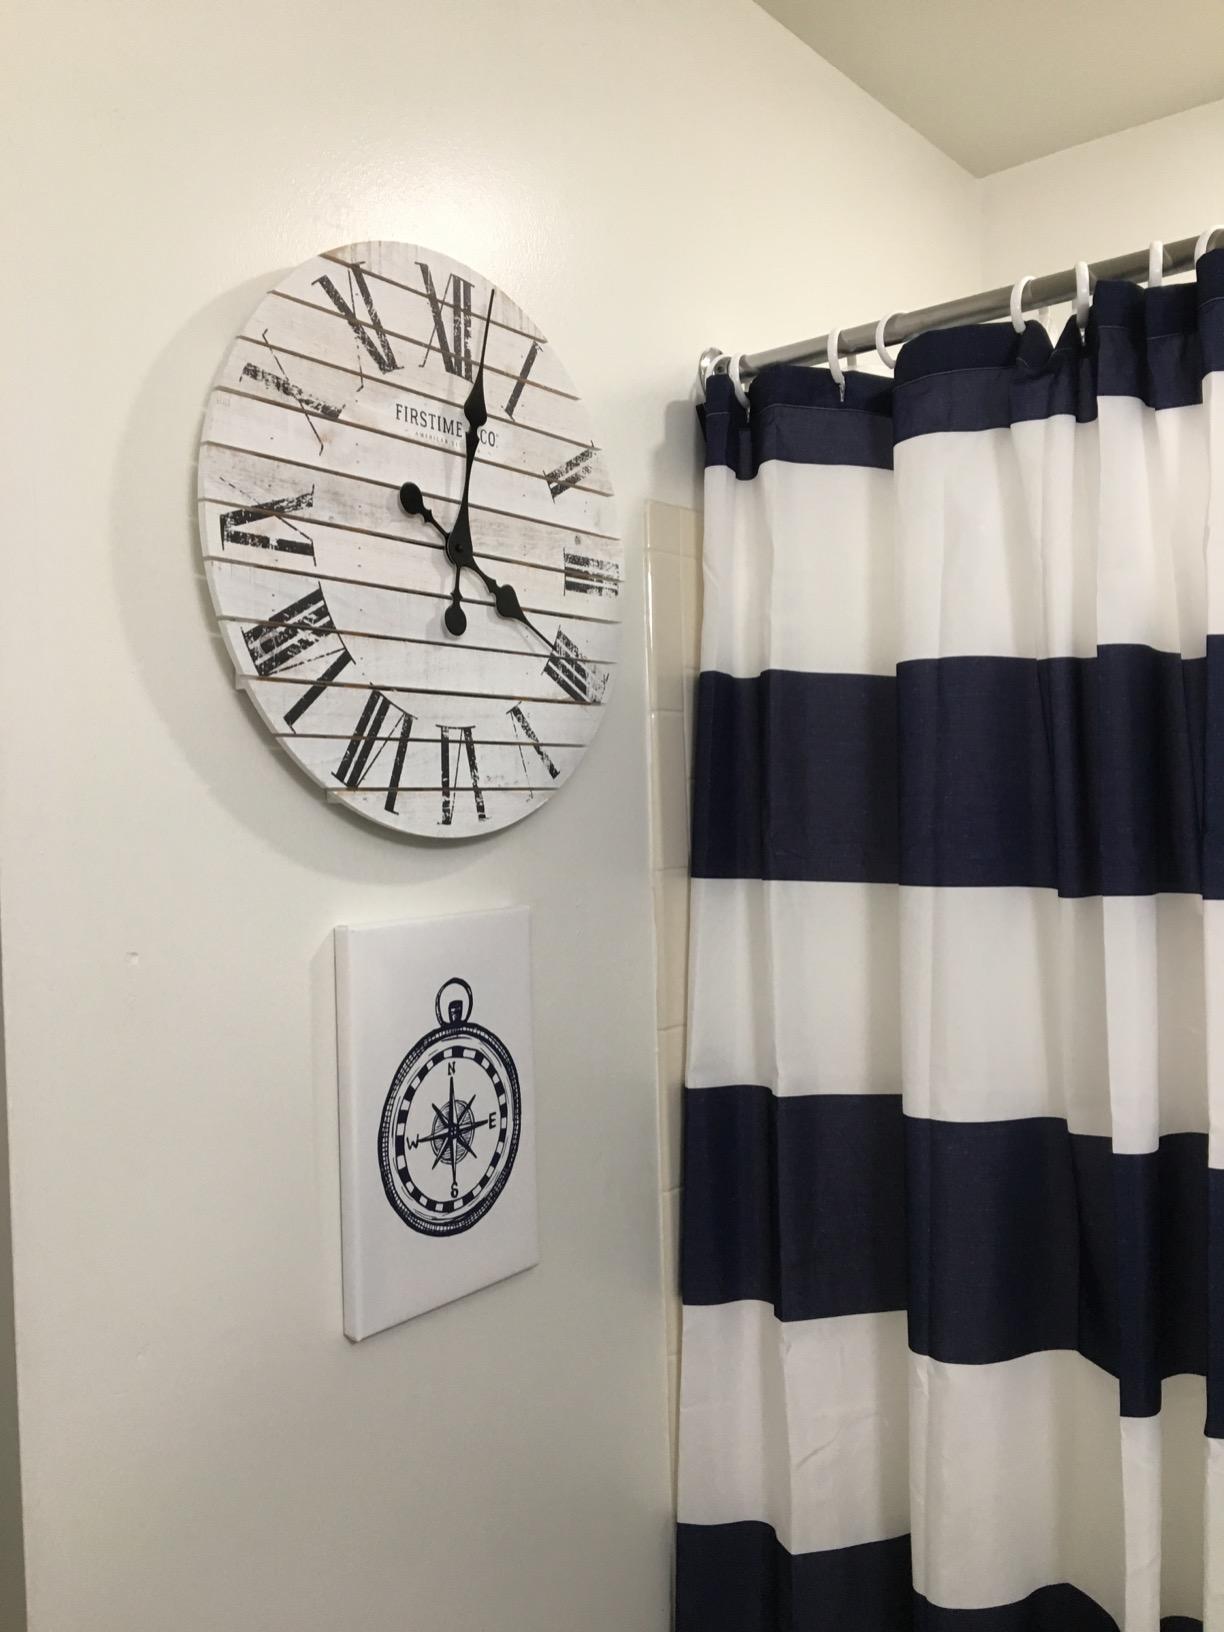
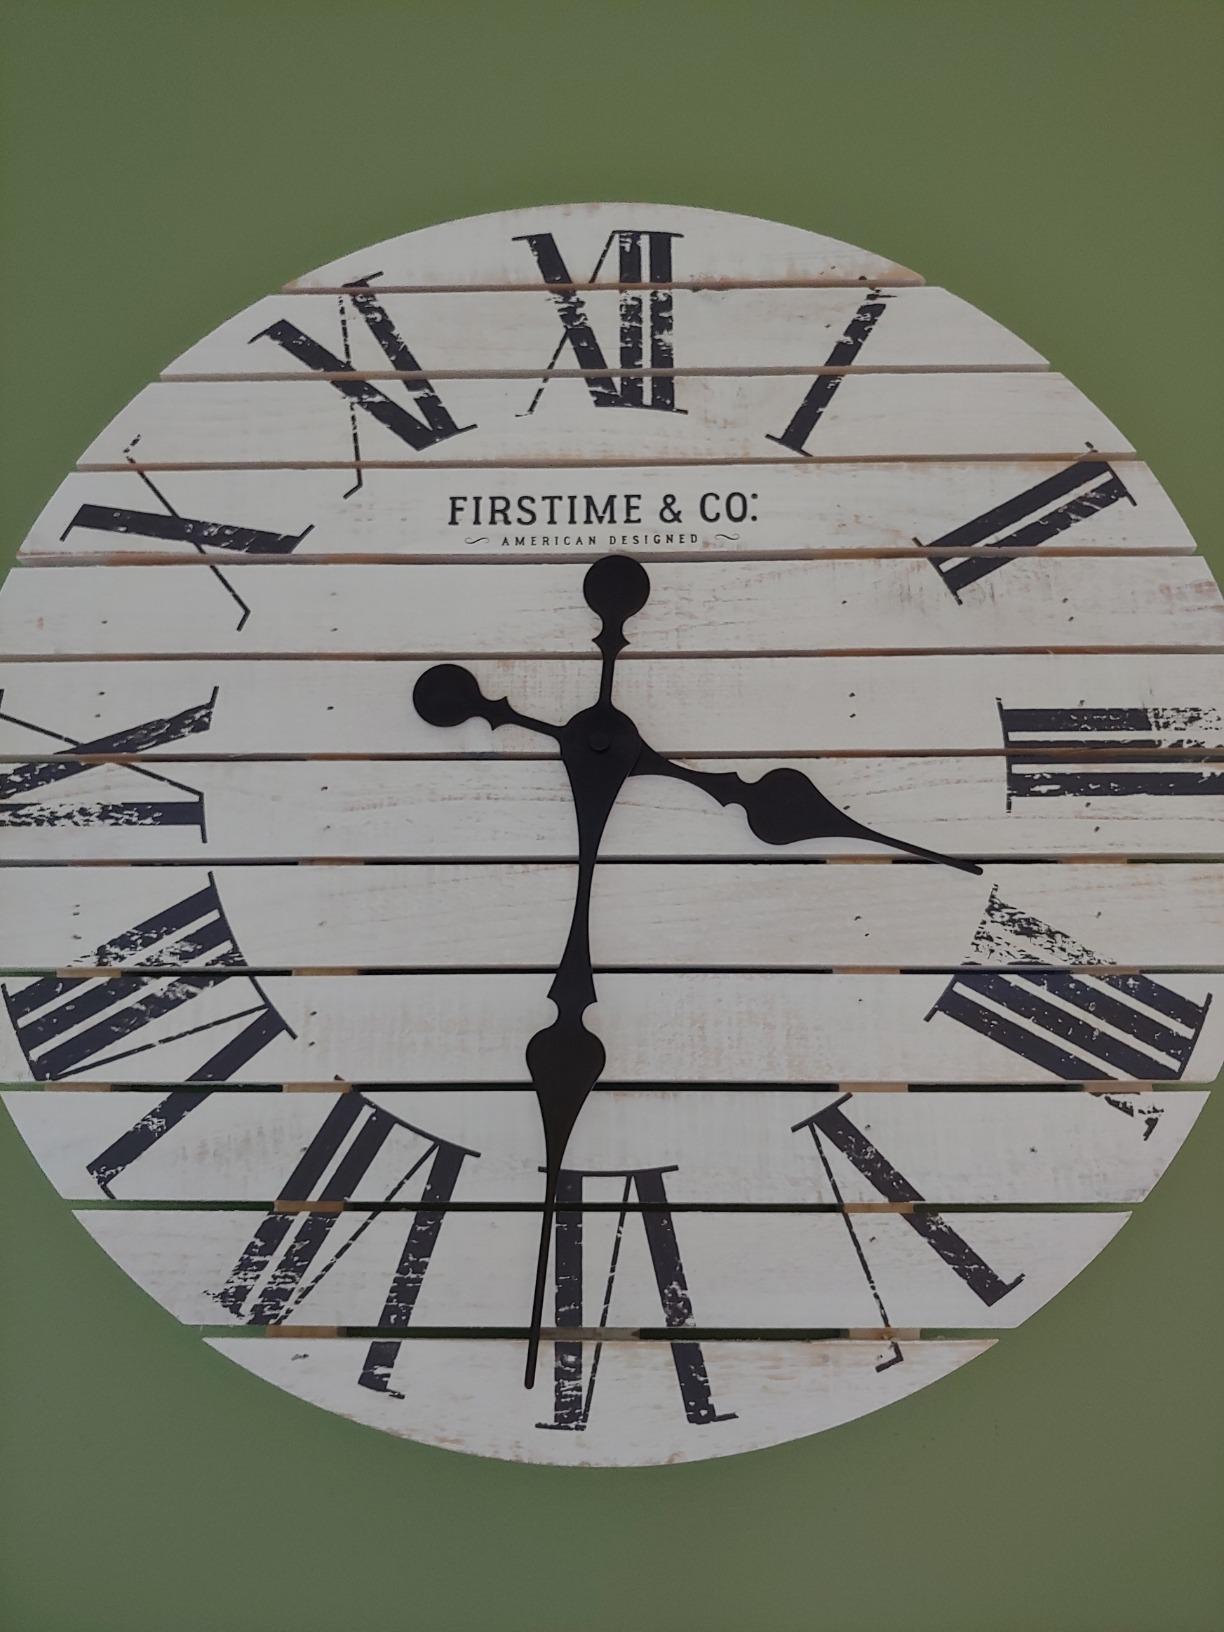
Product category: clock
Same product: yes